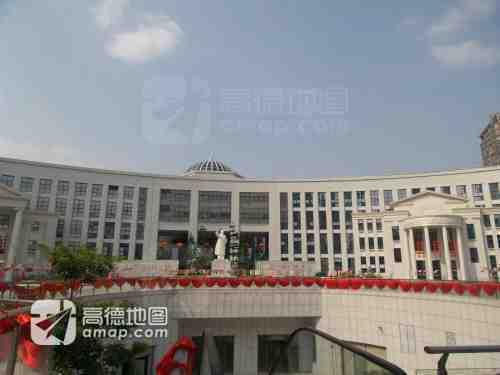
地标名称：福州工人文化宫
所在城市：福州市·台江区